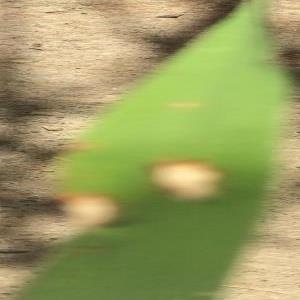
Disease: Blast